Leila Usher

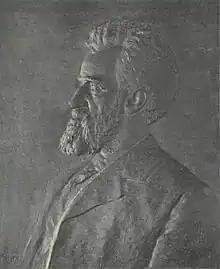
Bas-relief portrait of paleontologist Nathaniel Shaler, c. 1909

Leila Woodman Usher was born in Onalaska, Wisconsin on August 26, 1859, to parents Isaac Lane Usher and Susannah Coffin Woodman. She was a pupil of English sculptor H. H. Kitson in Boston, American George Brewster in Cambridge, and Irish-American Augustus Saint-Gaudens in New York, and also studied abroad in Paris and Rome.